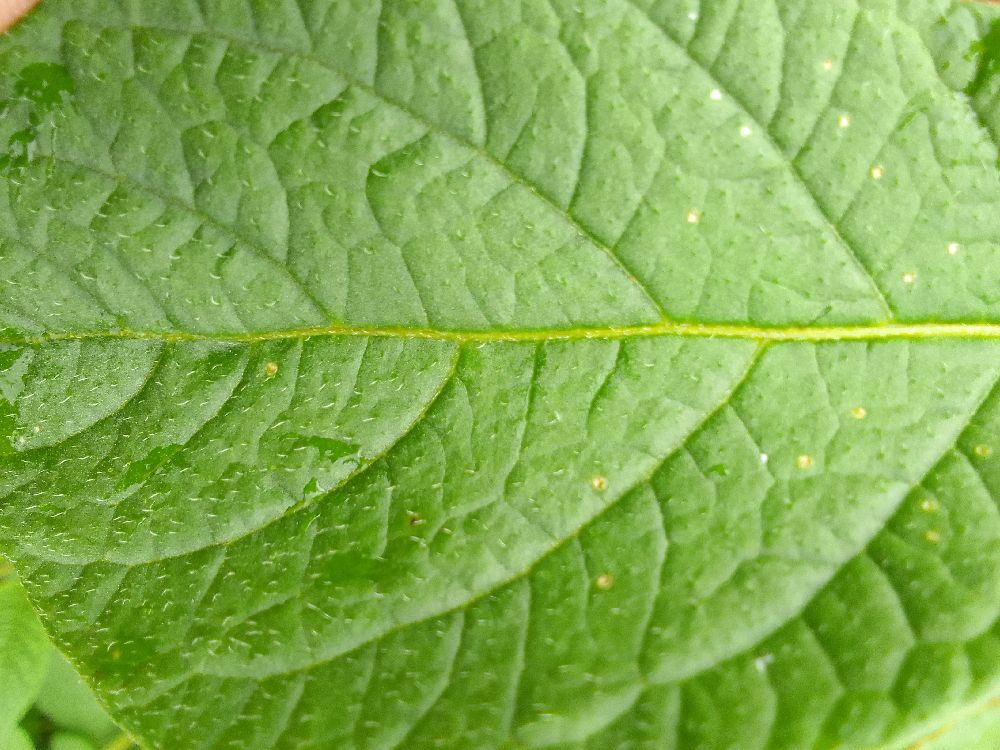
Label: Healthy